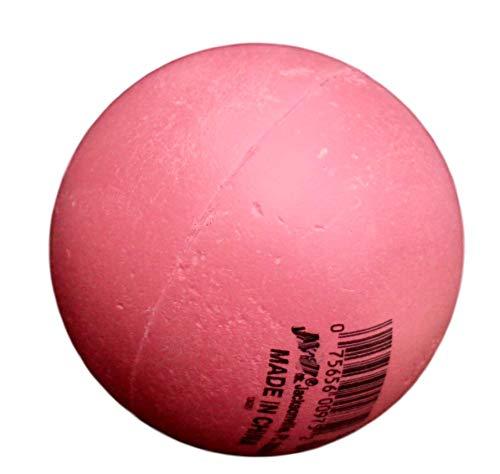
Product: JA-RU Red Ball Massage (Pack of 1) Bounce Pinkee Ball 2.3" Large Rubber Ball.
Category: Toys & Games | Novelty & Gag Toys
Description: Rubber Ball.
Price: $4.18
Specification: ProductDimensions:2.5x2.5x2.5inches|ItemWeight:3.2ounces|ShippingWeight:4ounces(Viewshippingratesandpolicies)|ASIN:B005FFLKZ4|Itemmodelnumber:JA3732|Manufacturerrecommendedage:3yearsandup